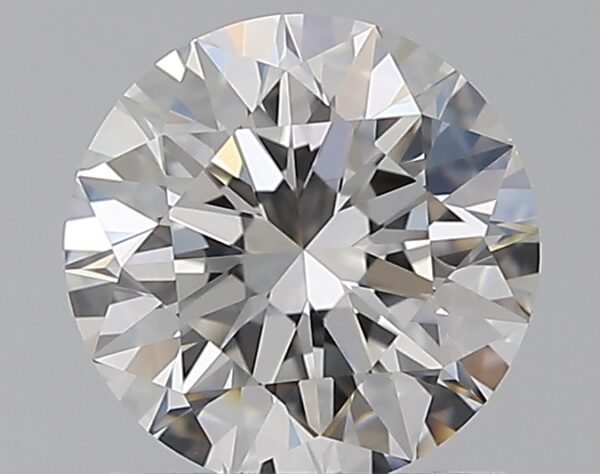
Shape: round
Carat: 1.31
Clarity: VVS1
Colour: E
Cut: EX
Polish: EX
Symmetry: EX
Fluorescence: F
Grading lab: GIA
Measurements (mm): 6.97 x 7 x 4.37